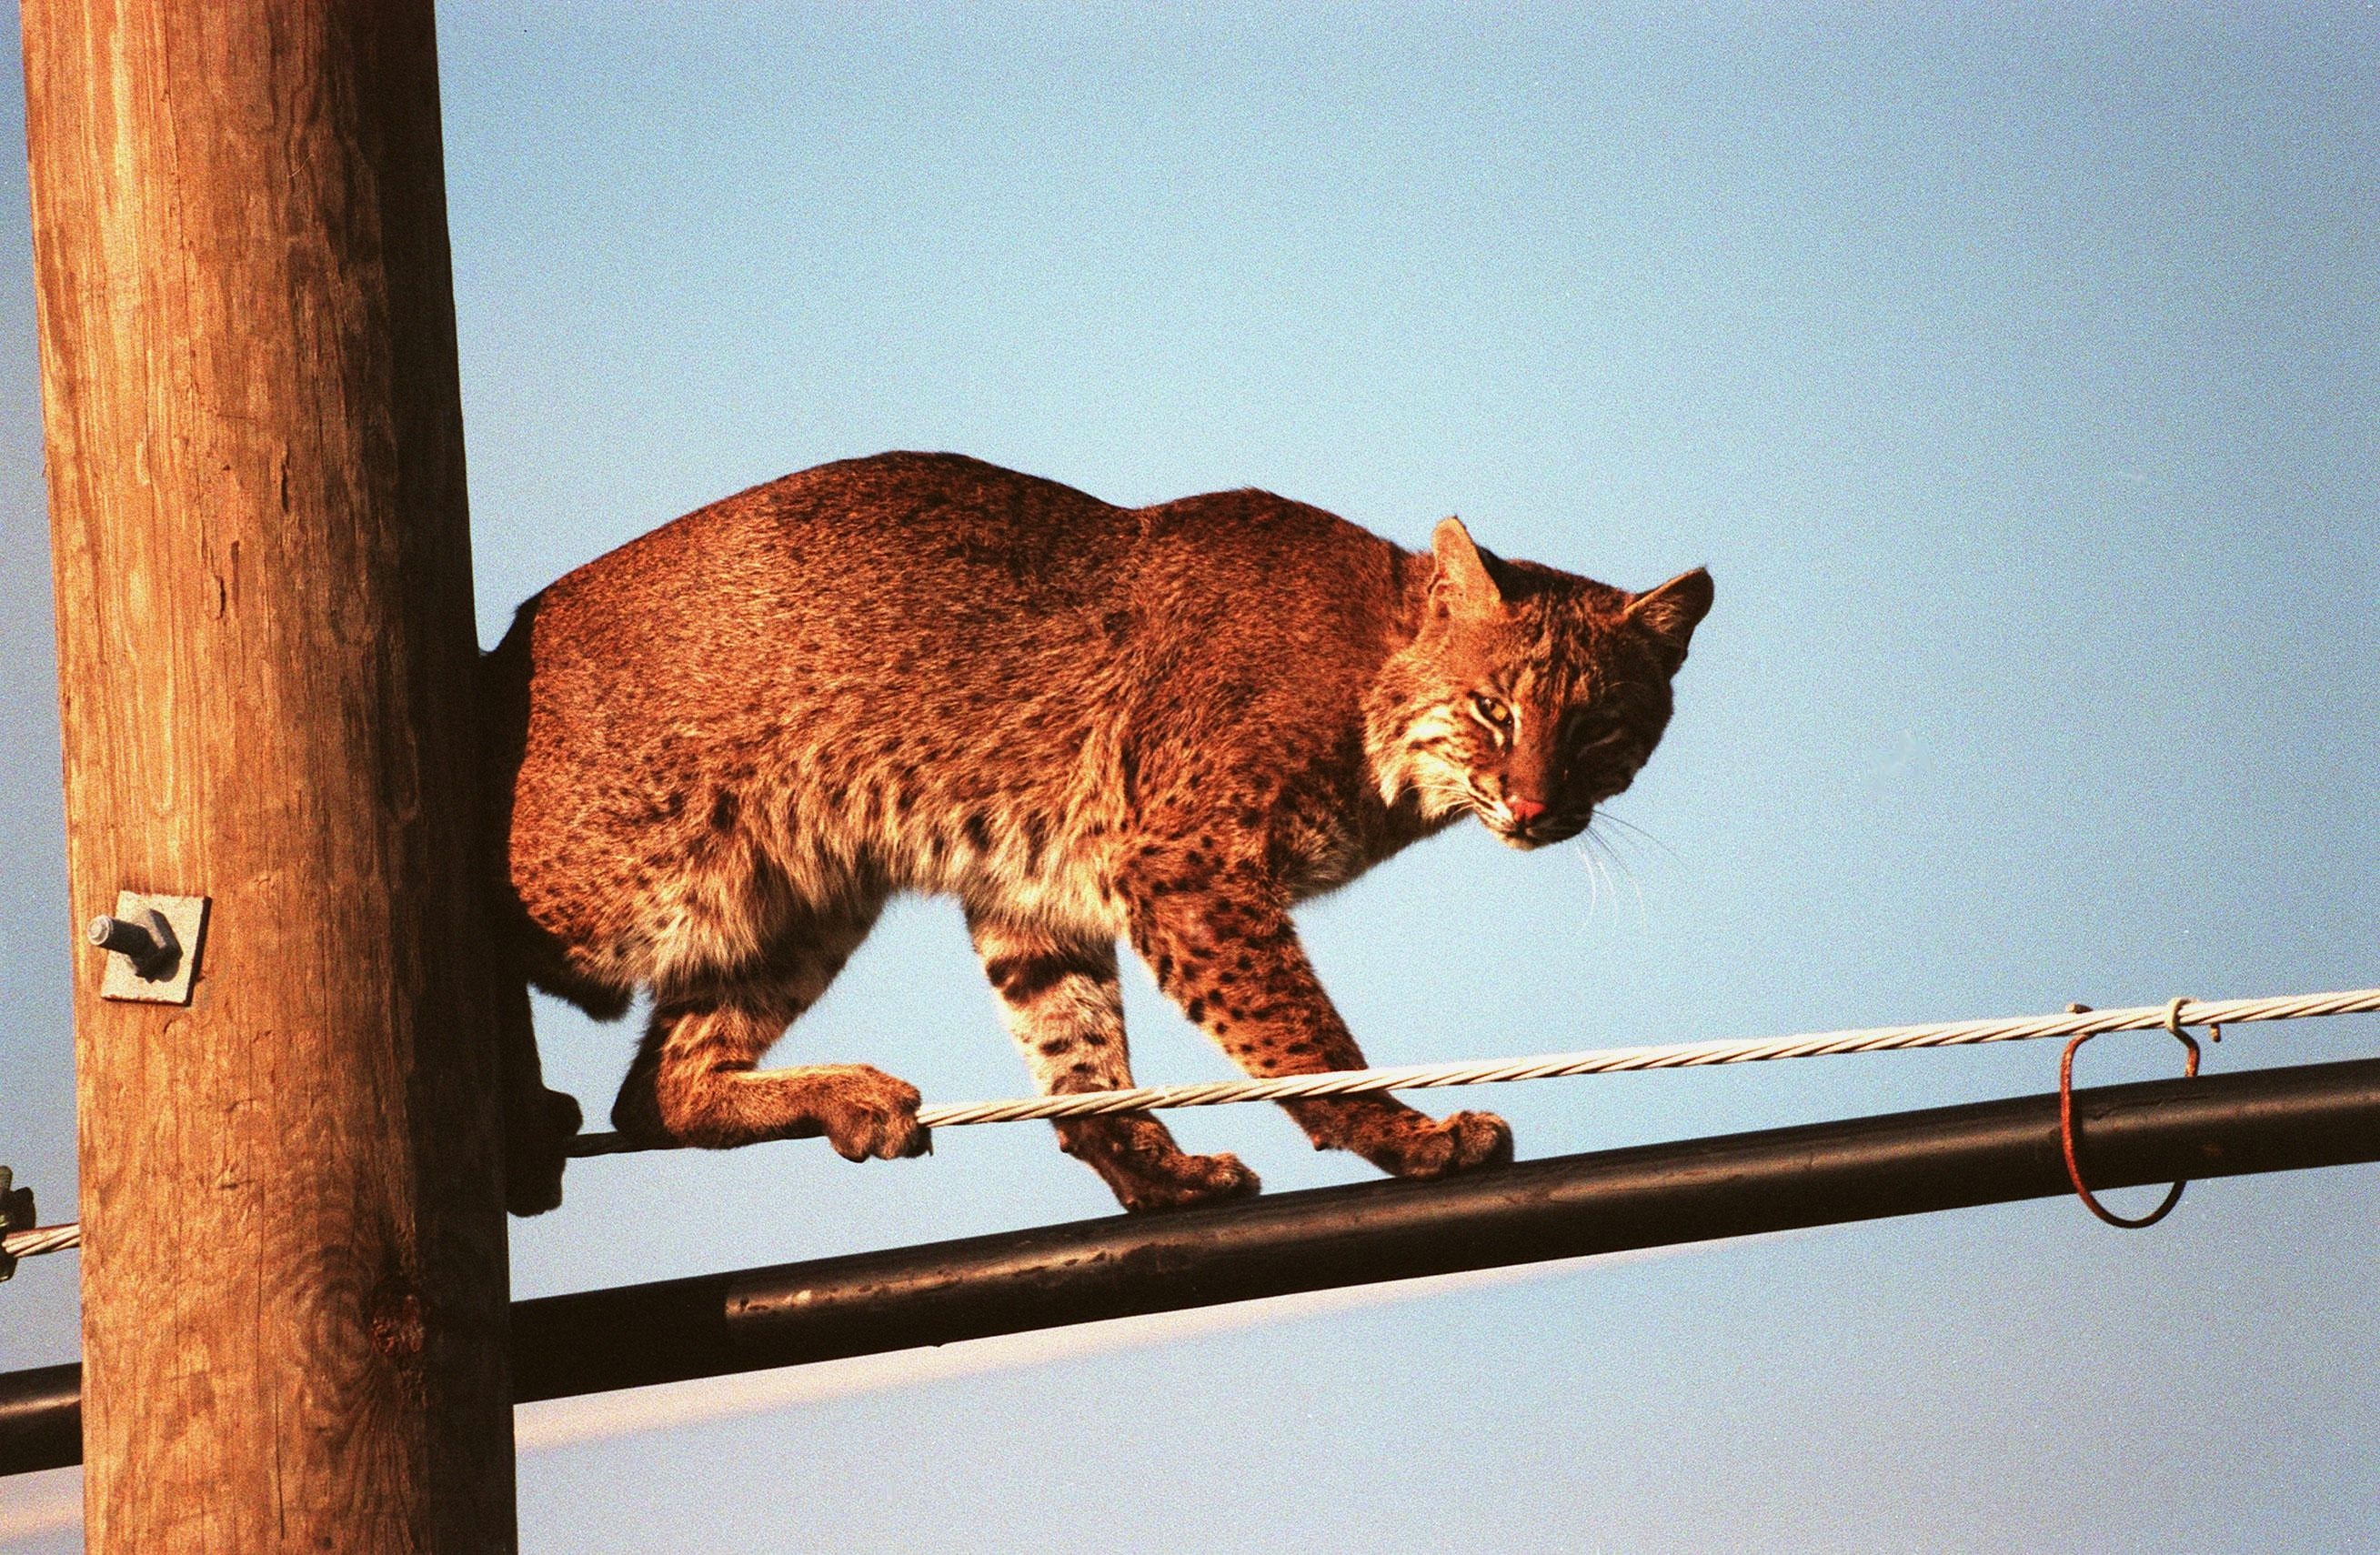
nature, sky, wire, cat, power line, feline, mammal, fauna, close up, outside, whiskers, clouds, vertebrate, bobcat, small to medium sized cats, cat like mammal